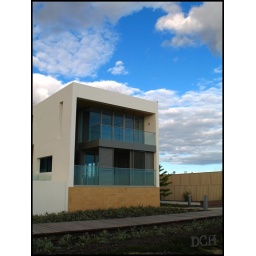
A beach house in Stockland's &amp;quot;Islands&amp;quot; development. North Coogee, Western Australia.